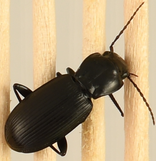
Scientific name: Pterostichus protractus
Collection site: Rocky Mountains NEON (RMNP), plot RMNP_002